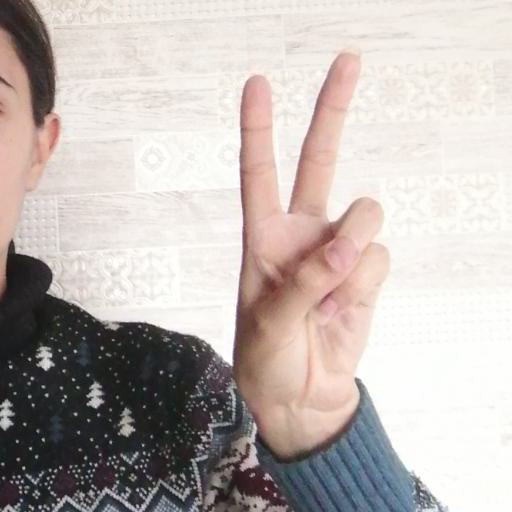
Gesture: peace